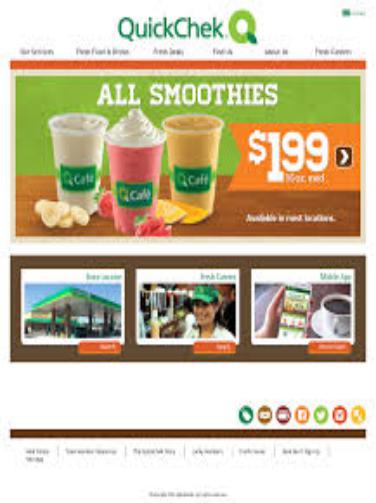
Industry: Food